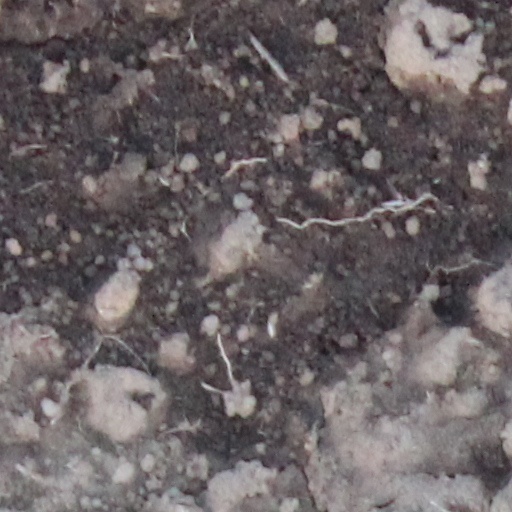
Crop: wheat